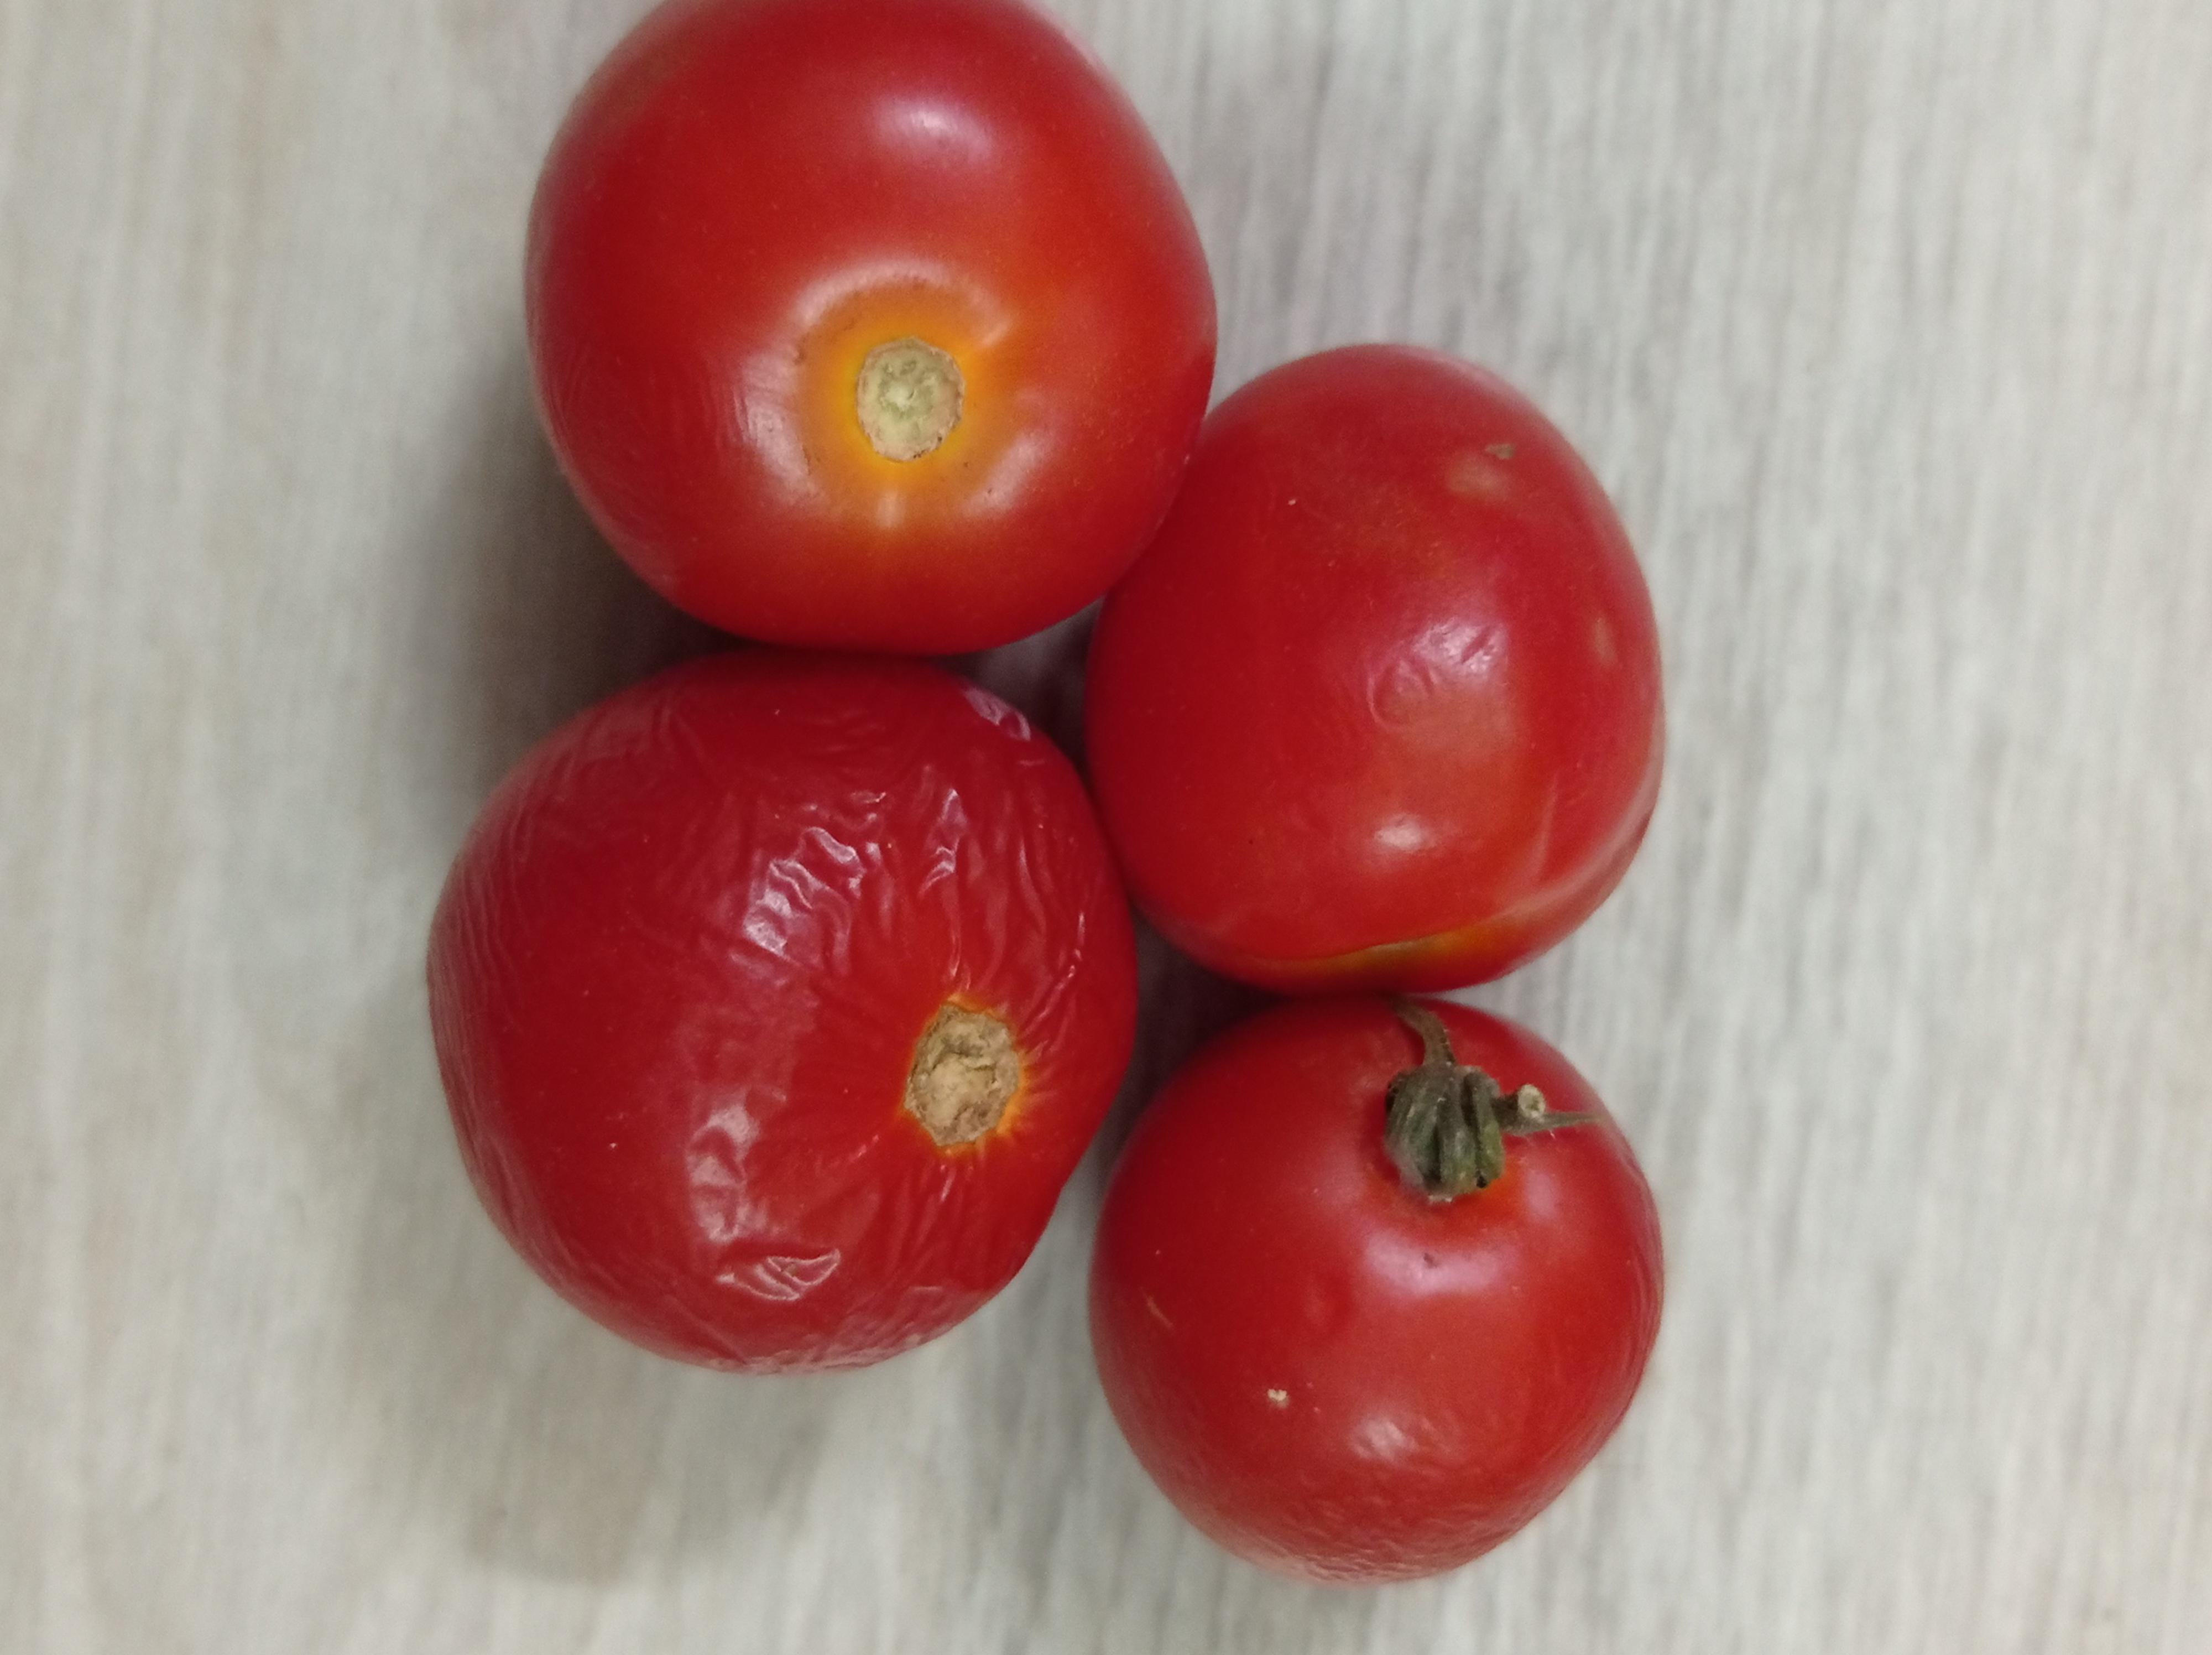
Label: Fresh